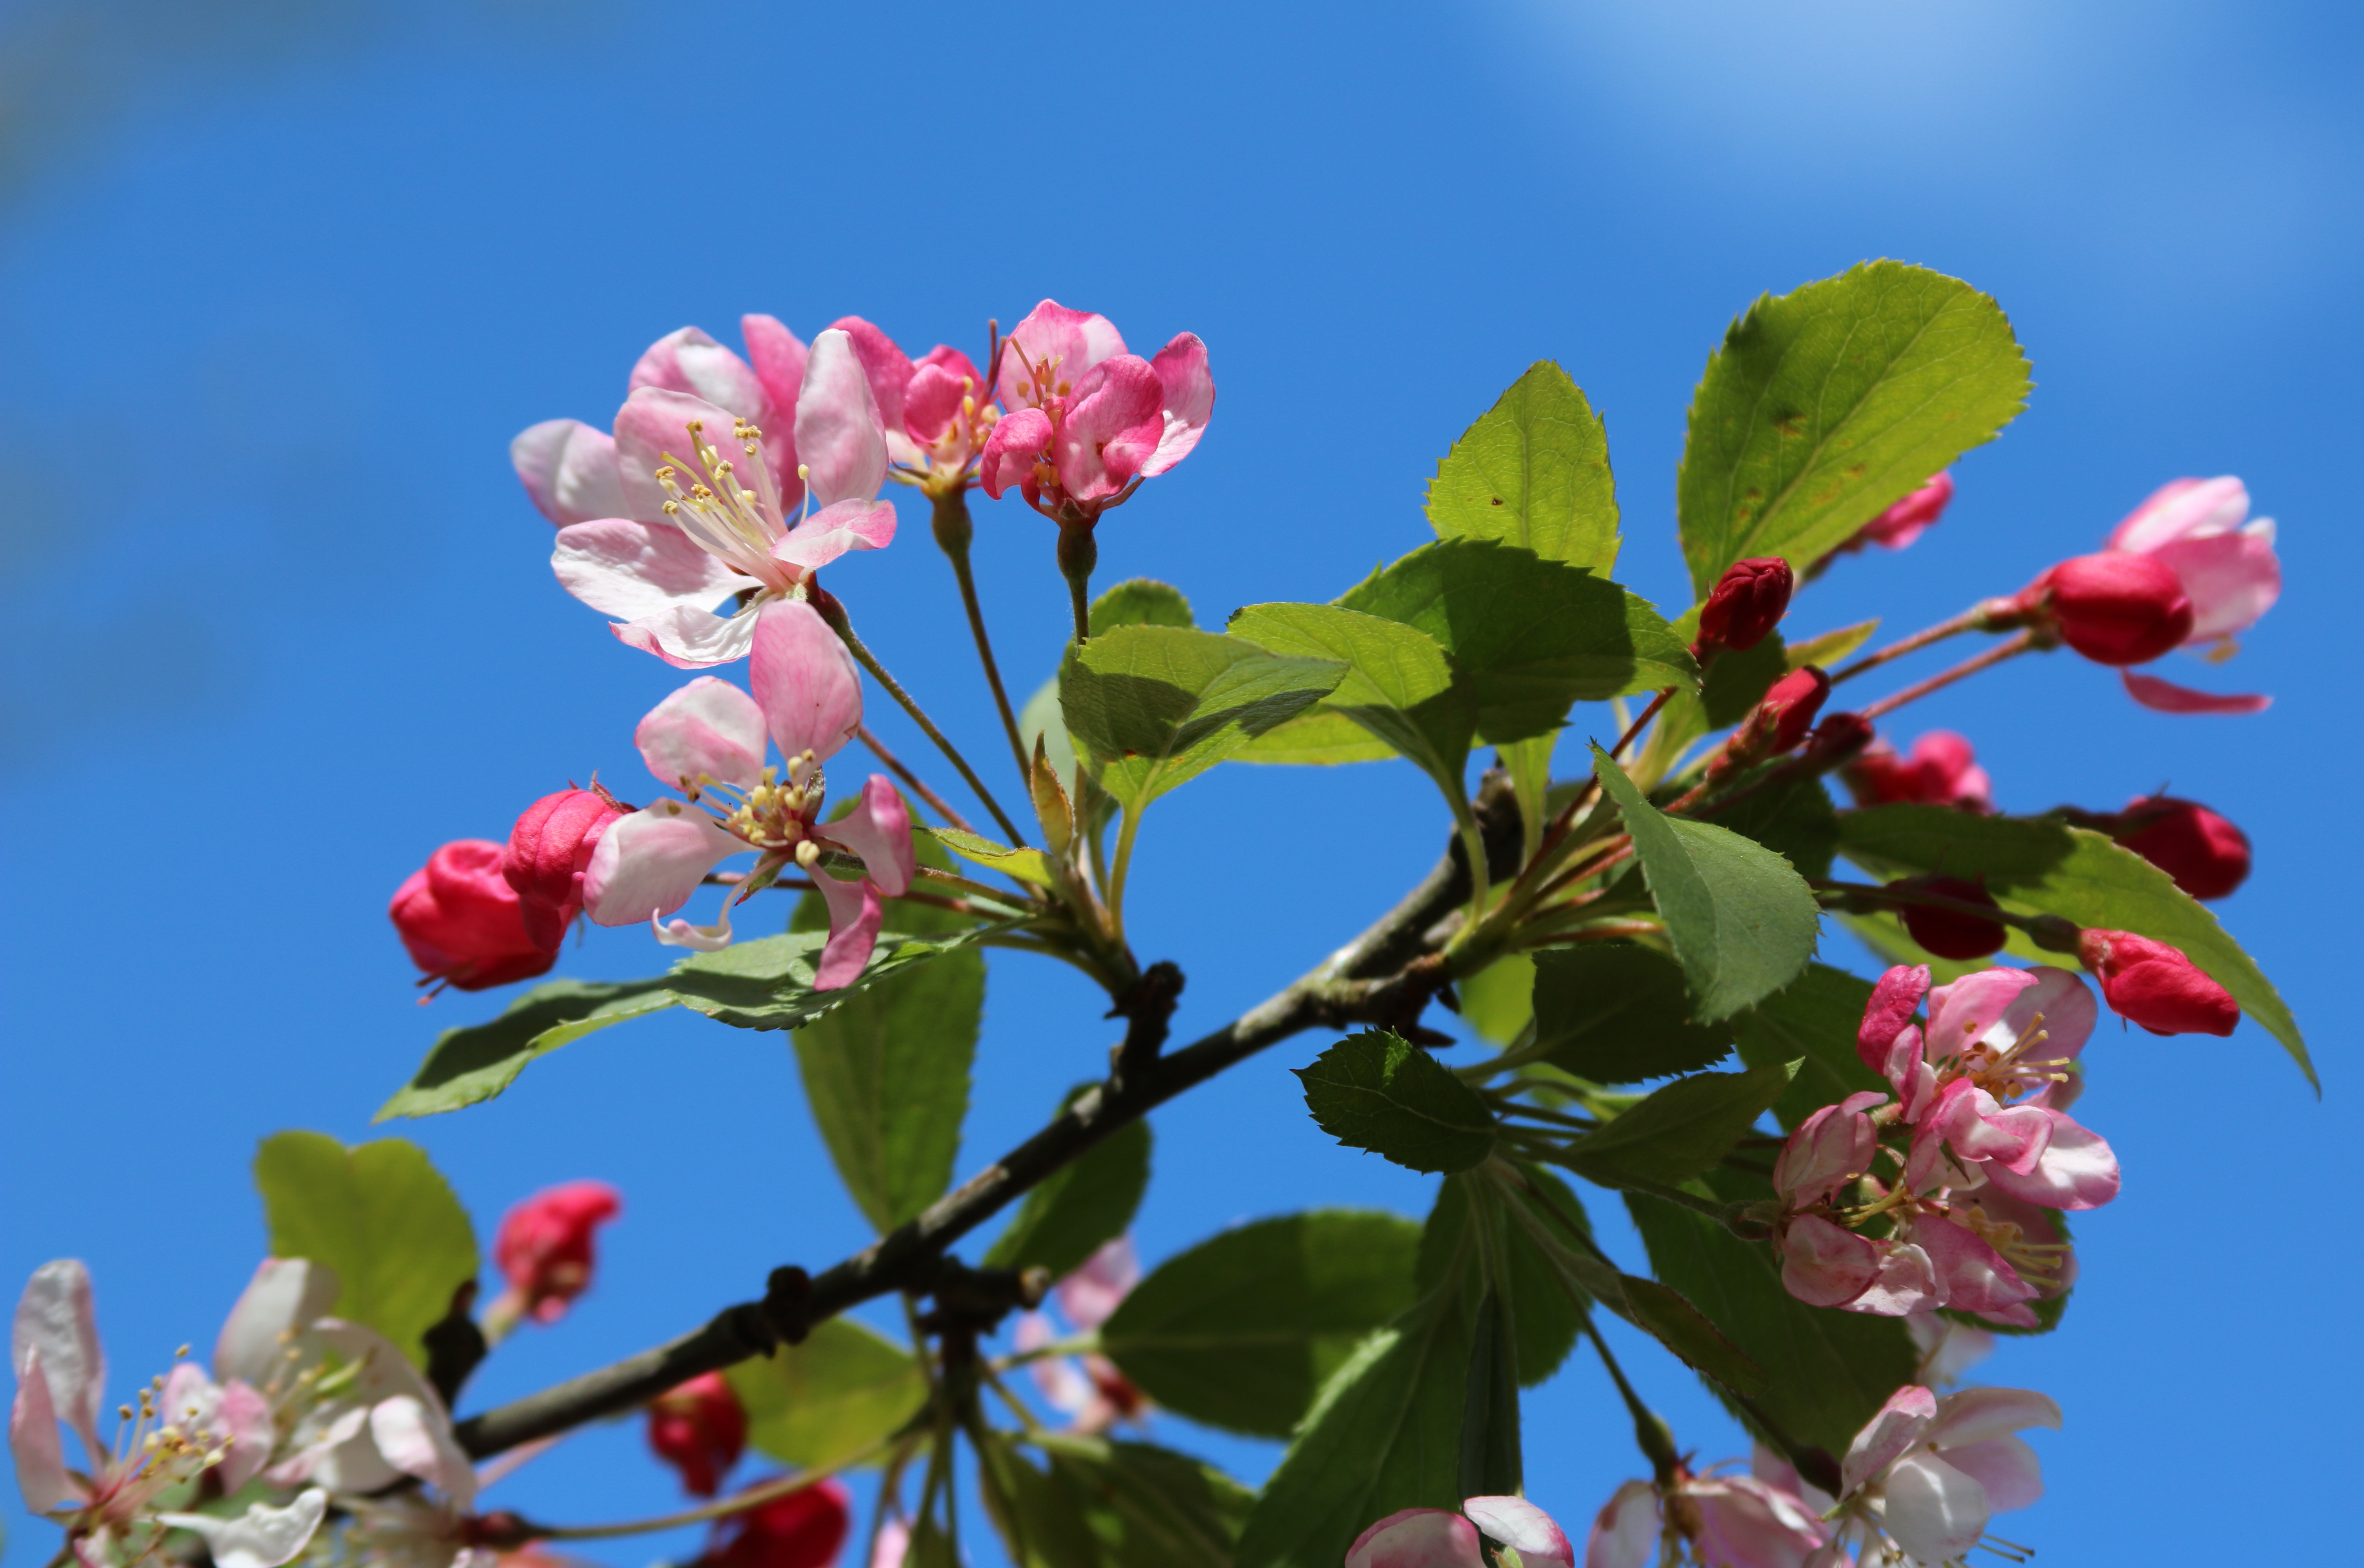
tree, nature, branch, blossom, plant, white, fruit, leaf, flower, petal, food, spring, produce, botany, pink, flora, cherry blossom, shrub, cherry, macro photography, flowering plant, rose family, land plant